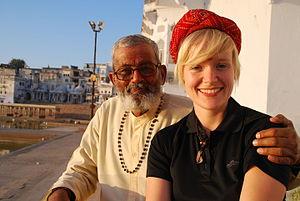
Le Rajasthan est un État du nord-ouest de l'Inde. Sa capitale est Jaipur.